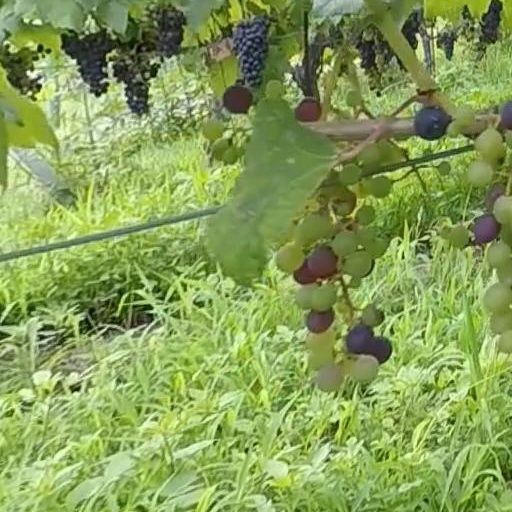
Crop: grape